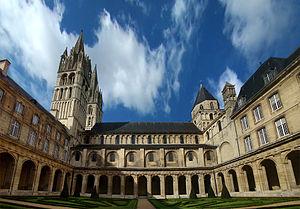
Abbaye-aux-Hommes, Caen, Calvados, Basse-Normandie, France. Le cloître et l'église Saint-Étienne.
Le monachisme prit son essor en Normandie avec Victrice de Rouen.
L'église Saint-Étienne de Caen ou abbatiale Saint-Étienne de Caen est un lieu de culte catholique situé à Caen en Normandie. Construite à partir du XIᵉ siècle par Guillaume le Conquérant comme abbatiale de l'abbaye aux Hommes, ou abbaye Saint-Étienne, elle est devenue église paroissiale après la Révolution française. Elle ne doit pas être confondue avec l'église Saint-Étienne-le-Vieux située à proximité.